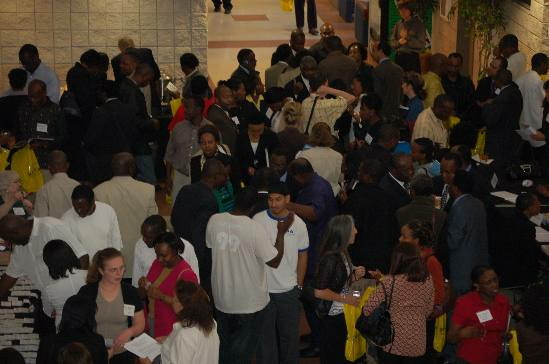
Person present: Yes